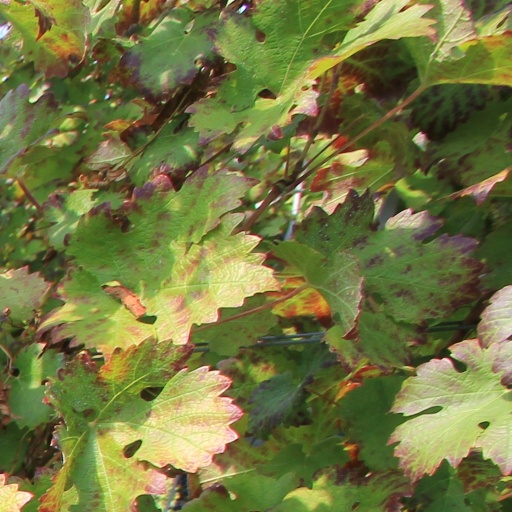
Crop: grape